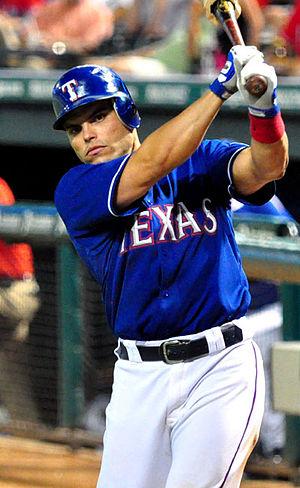
Iván Rodríguez Torres est un receveur de baseball ayant joué dans les Ligues majeures de 1991 à 2011. Il est élu au Temple de la renommée du baseball en 2017.